Indo-Pakistani war of 1965

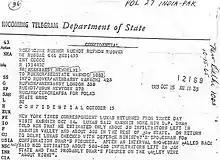
A declassified US State Department letter that confirms the existence of hundreds of "infiltrators" in the Indian-administered part of the disputed Kashmir region. Dated during the events running up to the 1965 war.

Pakistani soldiers began patrolling in territory controlled by India in January 1965, which was followed by attacks by both countries on each other's posts on 8 April 1965. Initially involving border police from both nations, the disputed area soon witnessed intermittent skirmishes between the countries' armed forces. Pakistan launched Operation Desert Hawk and captured a few Indian posts near the Kanjarkot fort border area. In June 1965, British Prime Minister Harold Wilson successfully persuaded both countries to end hostilities. Both countries signed an agreement to settle the disputed border through international arbitration by the International Court of Justice on 30 June 1965. A tribunal was set to resolve the dispute, the verdict which came later in 1968, saw Pakistan awarded of the Rann of Kutch, as against its original claim of . Pakistan's purpose for this operation was to assess the response of the Indian government and military and to draw Indian armour southward to Kutch, away from the Punjab and Kashmir region.